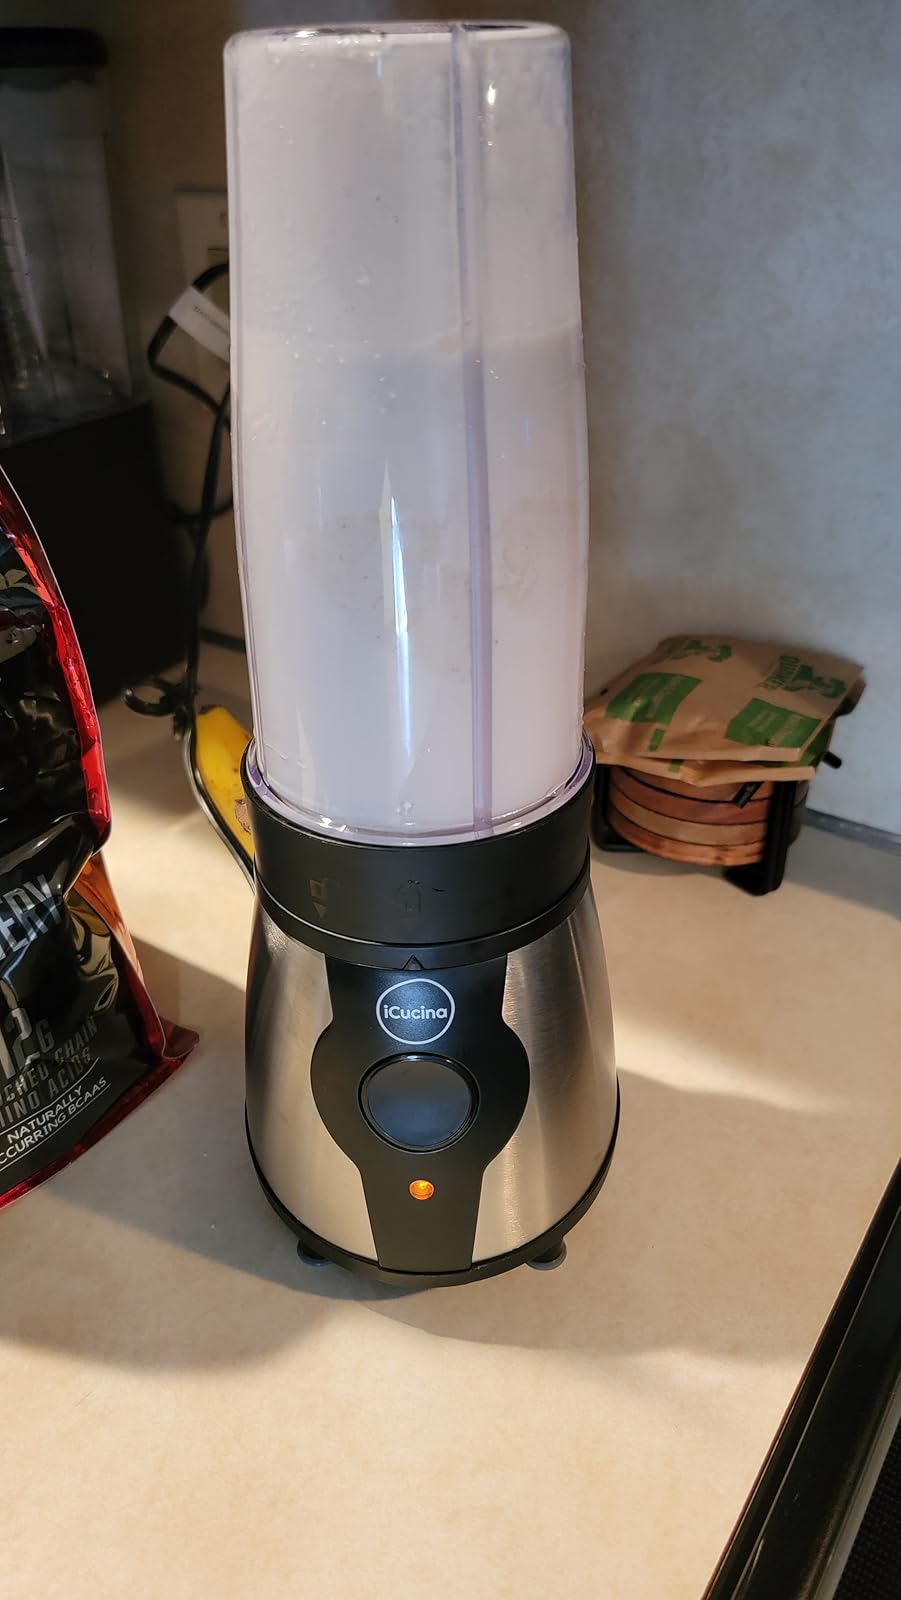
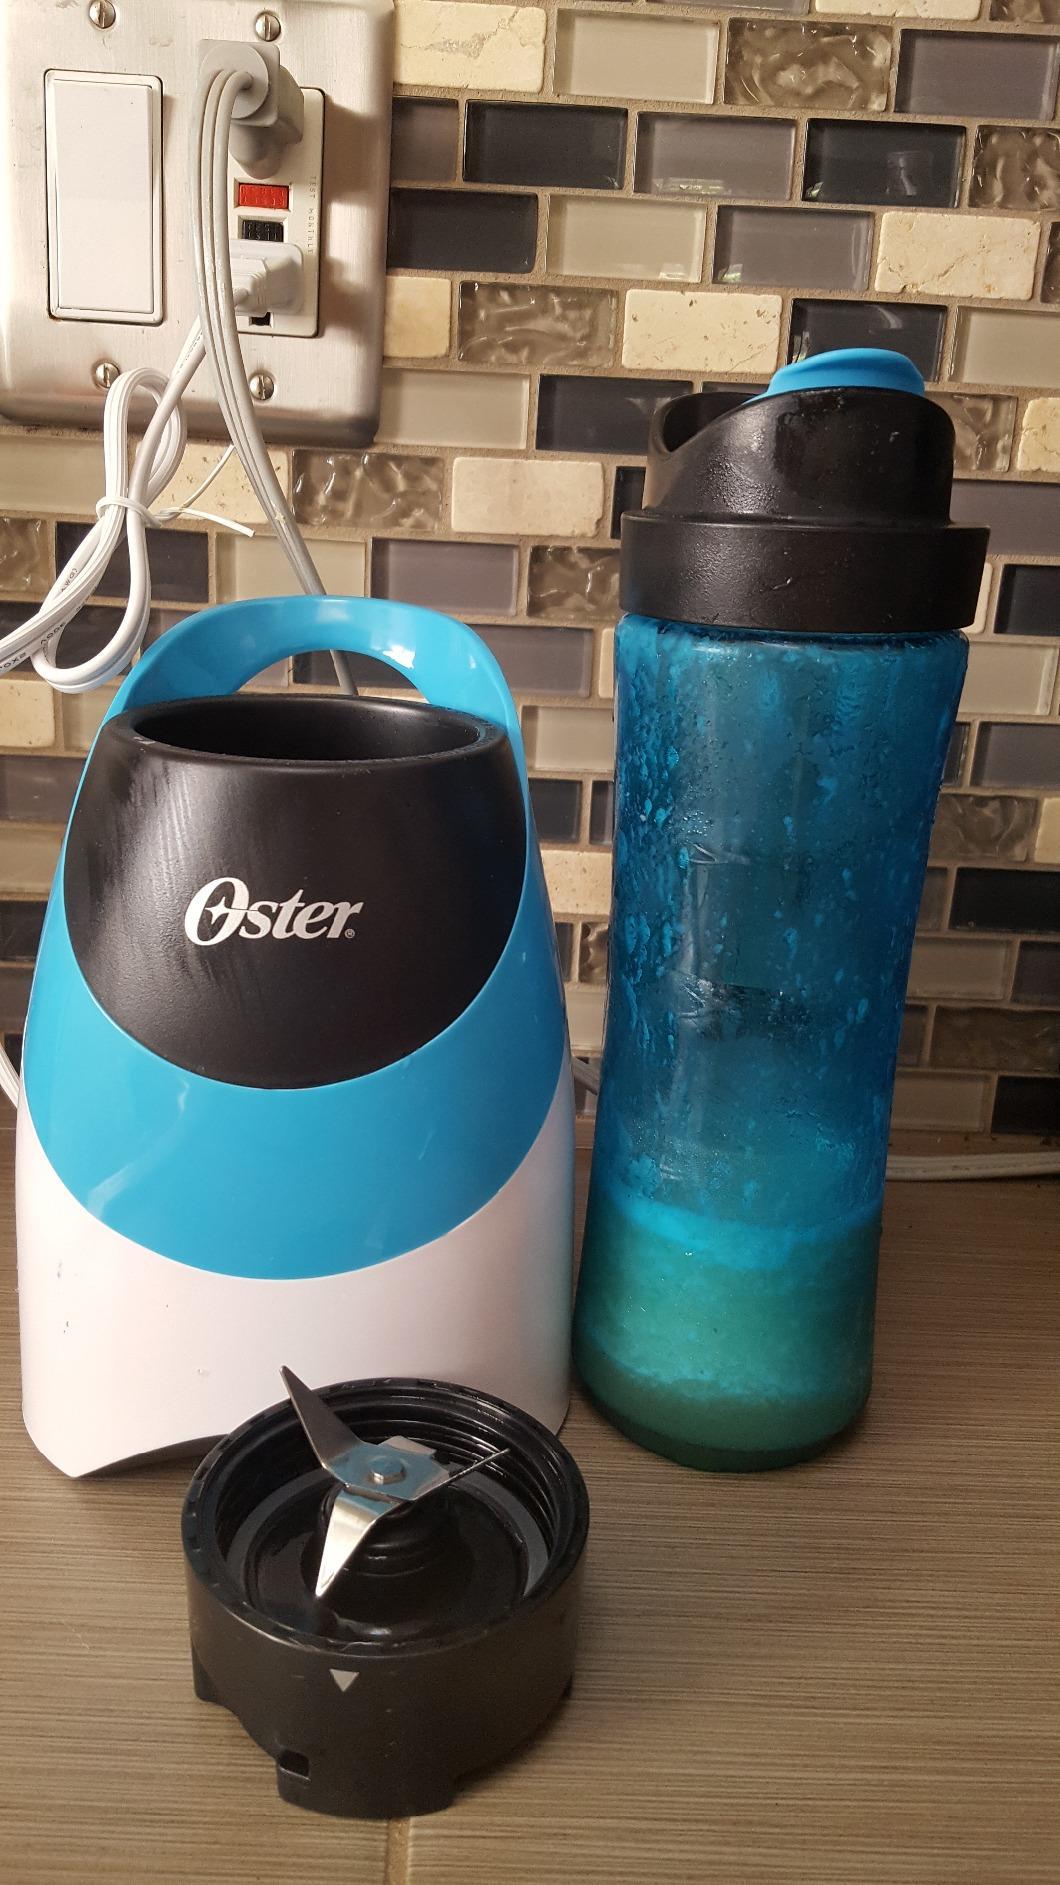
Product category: items_blender
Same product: no